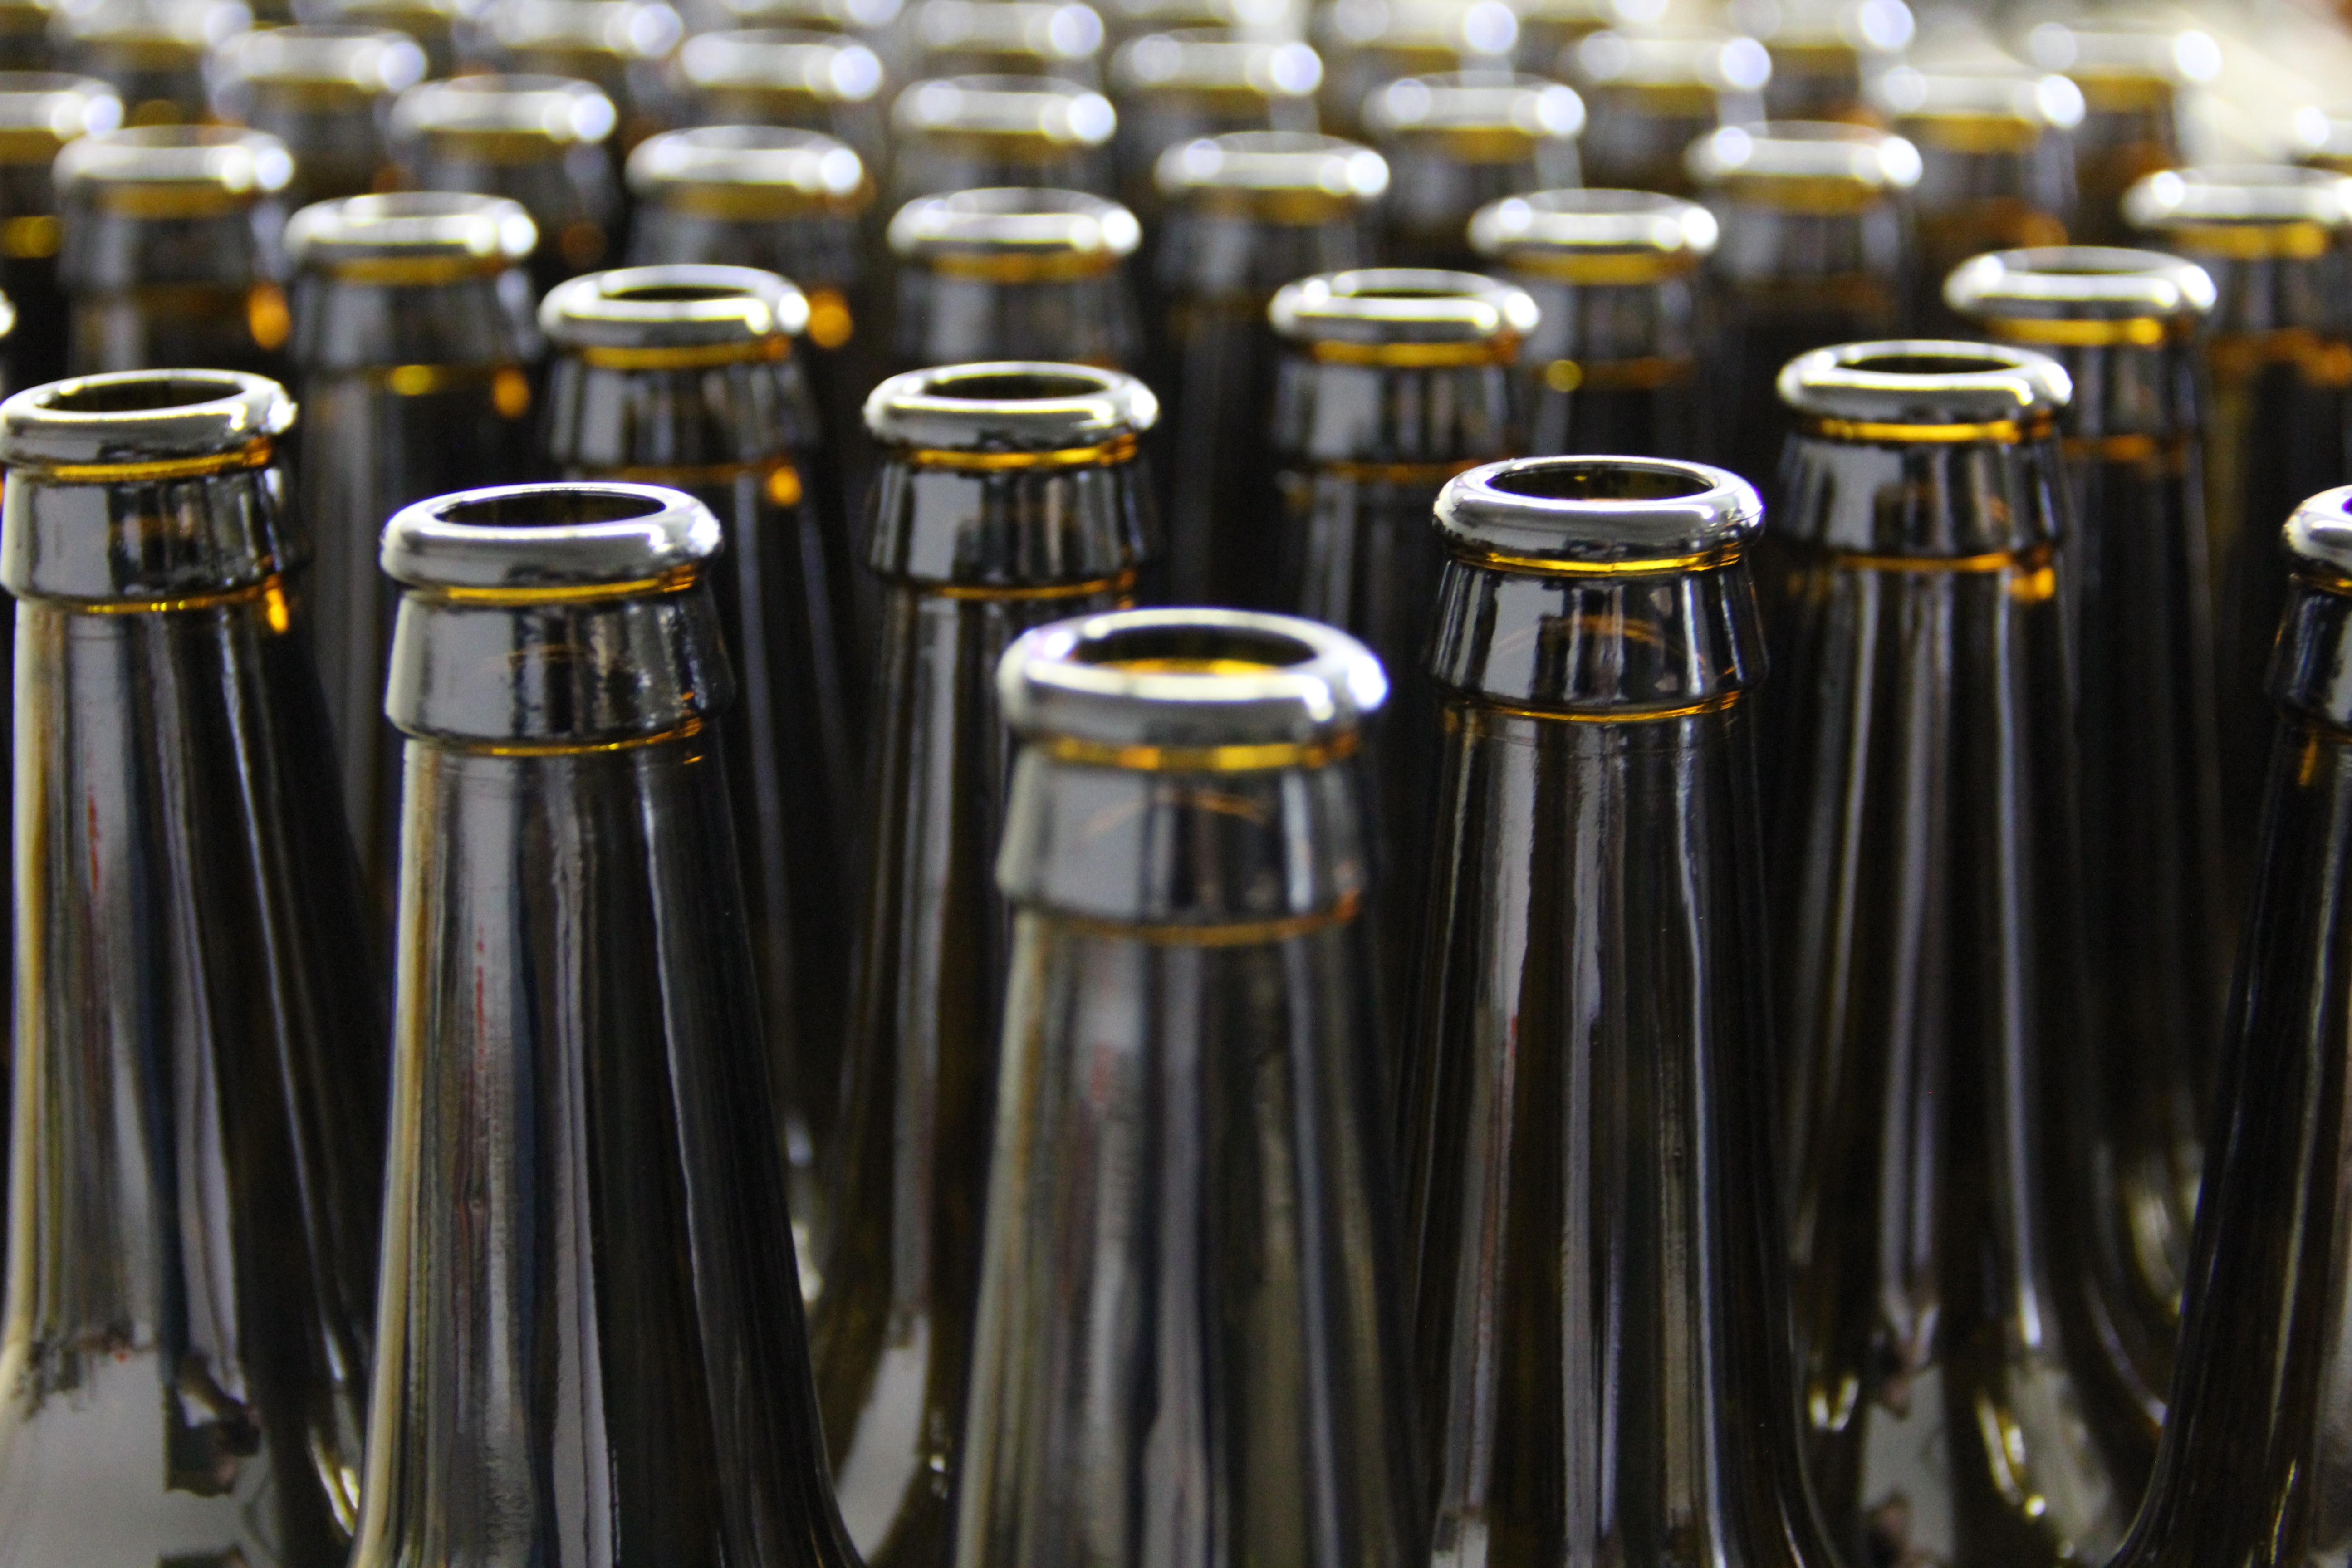
drink, bottle, beer, alcohol, glass bottle, bottles, beer bottle, canning, man made object, pint us, drinkware